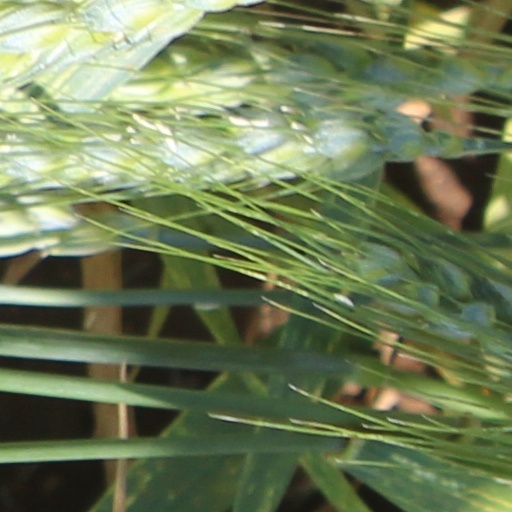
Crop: wheat